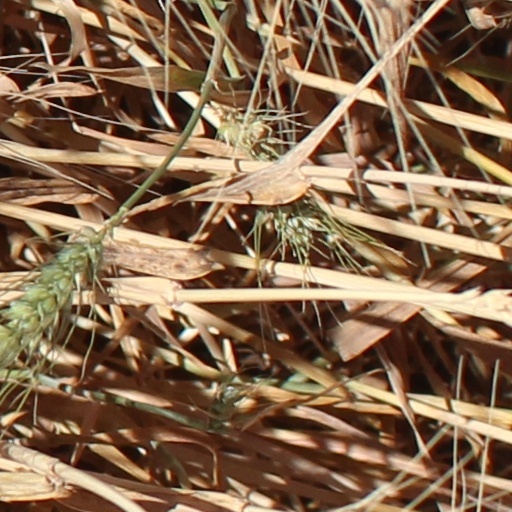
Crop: wheat